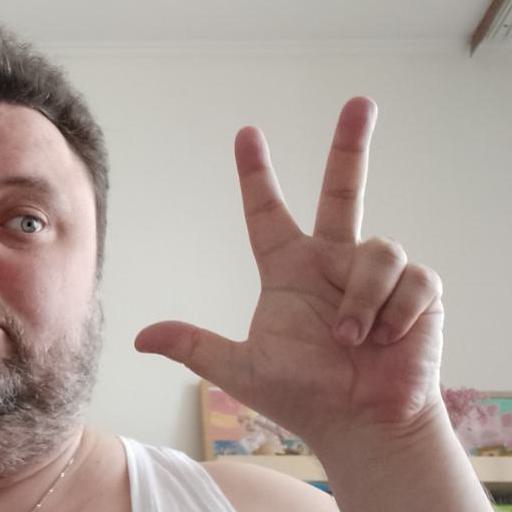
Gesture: three2